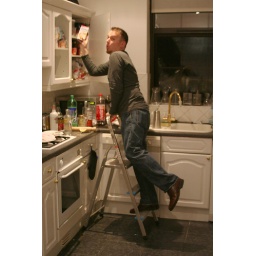
Grebo_guru adopts the pose of a naughty Fifties housewife, retrieving a box of Jiffy from a high shelf in Bethlet's soon-to-be-non-flat.